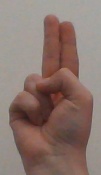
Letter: taa